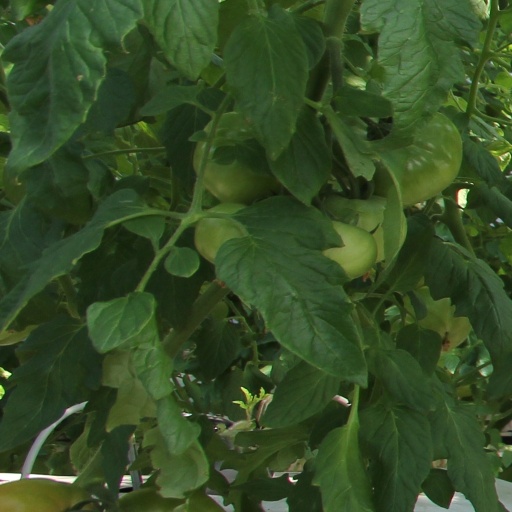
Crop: tomato